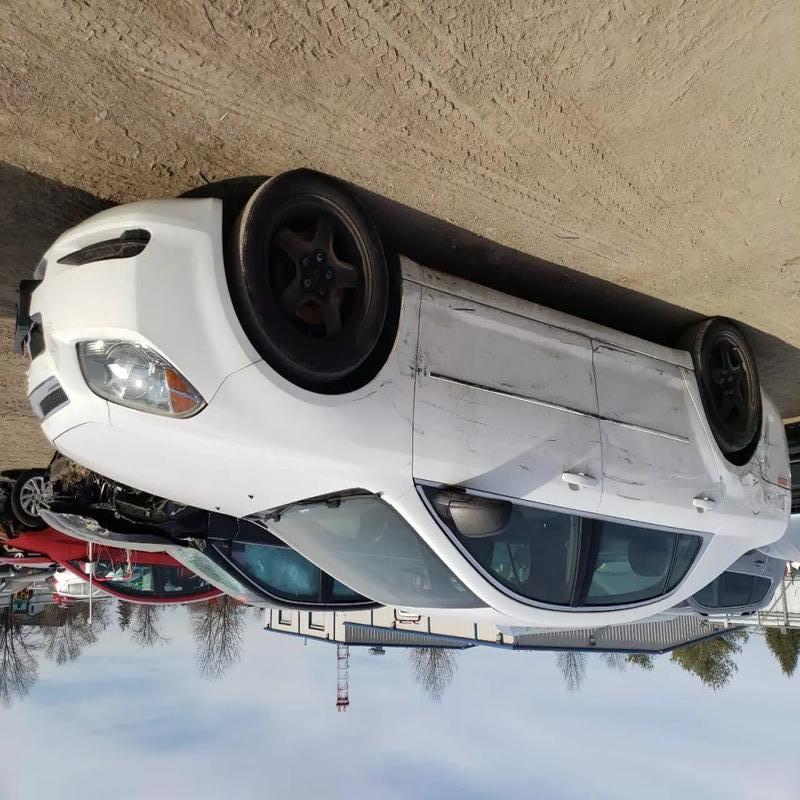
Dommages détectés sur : porte avant droite, porte avant gauche, porte arrière droite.
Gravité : sévère